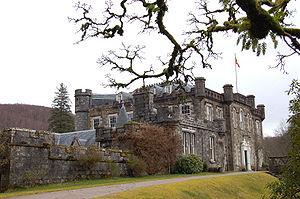
Cette liste recense les principaux châteaux du council area de Highland en Écosse.